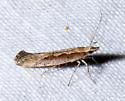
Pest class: diamondback_moth